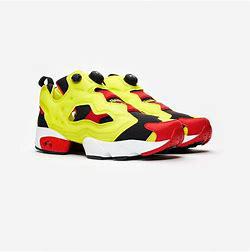
Brand: Reebok
Model: Instapump Fury OG